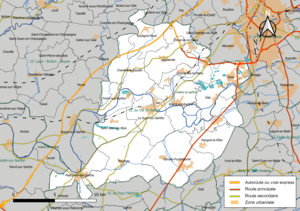
Carte géographique de la Communauté de communes du Val de Sarthe, département de la Sarthe, France. Composition au 1er janvier 2019.
La communauté de communes du Val de Sarthe est un établissement public de coopération intercommunale, située dans le département de la Sarthe et la région Pays de la Loire.